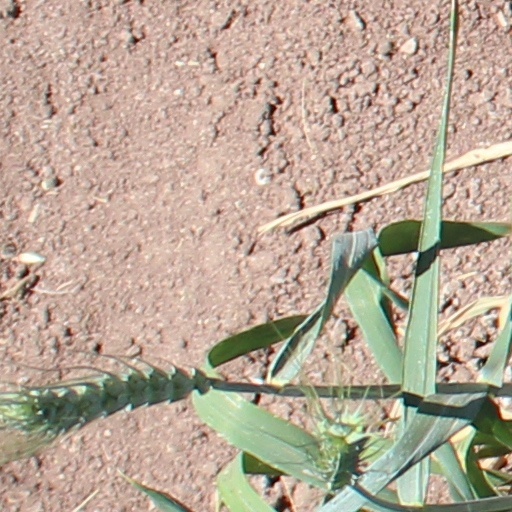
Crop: wheat